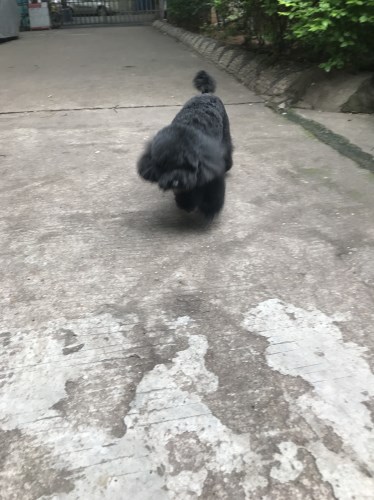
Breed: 7449-n000128-teddy